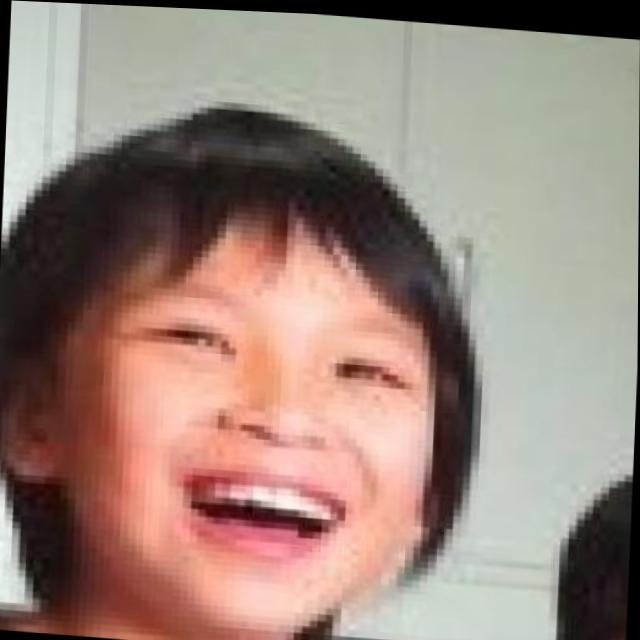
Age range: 0-12